Helicopter rotor

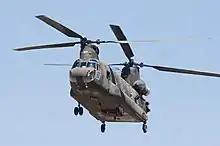
Boeing CH-47 Chinook

A number of engineers, among them Arthur M. Young in the U.S. and radio-control aeromodeler Dieter Schlüter in Germany, found that flight stability for helicopters could be achieved with a stabilizer bar, or flybar. The flybar has a weight or paddle (or both for added stability on smaller helicopters) at each end to maintain a constant plane of rotation. Through mechanical linkages, the stable rotation of the bar mixes with the swashplate movement to damp internal (steering) as well as external (wind) forces on the rotor. This makes it easier for the pilot to maintain control of the aircraft. Stanley Hiller arrived at a similar method to improve stability by adding short stubby airfoils, or paddles, at each end. However, Hiller's "Rotormatic" system also delivered cyclic control inputs to the main rotor as a sort of control rotor, and the paddles provided the added stability by damping the effects of external forces on the rotor.